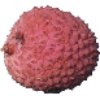
Label: Lychee 1